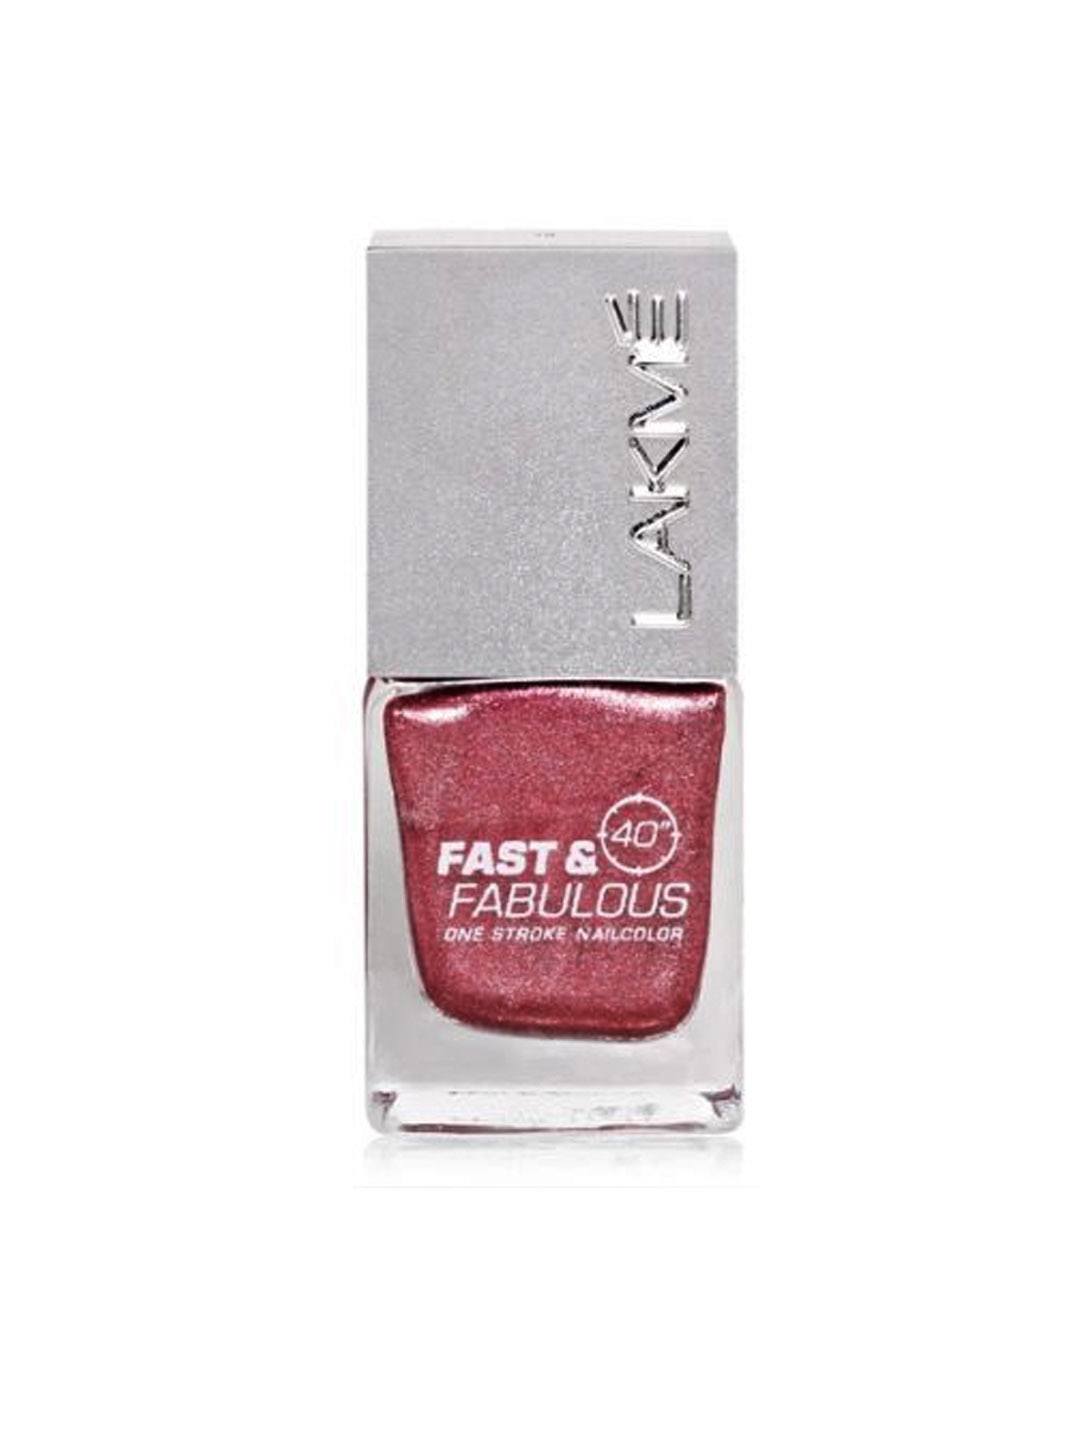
Lakme Absolute Fast & Fabulous Wicked Pink Nail Polish 22
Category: Personal Care / Nails / Nail Polish
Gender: Women
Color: Pink
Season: Spring 2017
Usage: Casual